Benjamin Huntsman

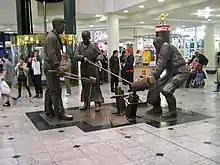
A tribute set of figures to Huntsman.

Benjamin Huntsman (4 June 170420 June 1776) was an English inventor and manufacturer of cast or crucible steel.